Carolina (2003 film)

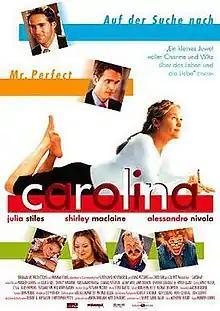
German theatrical poster

Carolina is a 2003 American-German romantic comedy film directed by Marleen Gorris, starring Julia Stiles, Shirley MacLaine, Alessandro Nivola, Mika Boorem, Randy Quaid, and Jennifer Coolidge. Lisa Sheridan has a cameo role in the film, and Barbara Eden has the uncredited part of Daphne. It is set in Los Angeles, California. Shot in 2003, the film failed to find a distributor and was released direct-to-video in 2004.